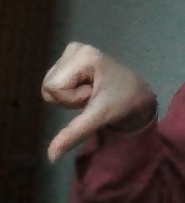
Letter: waw